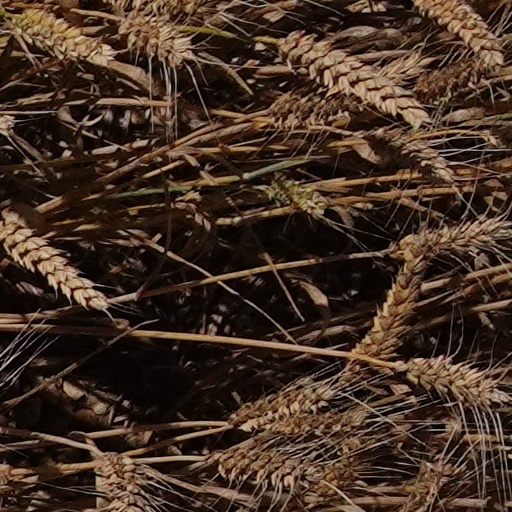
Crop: wheat